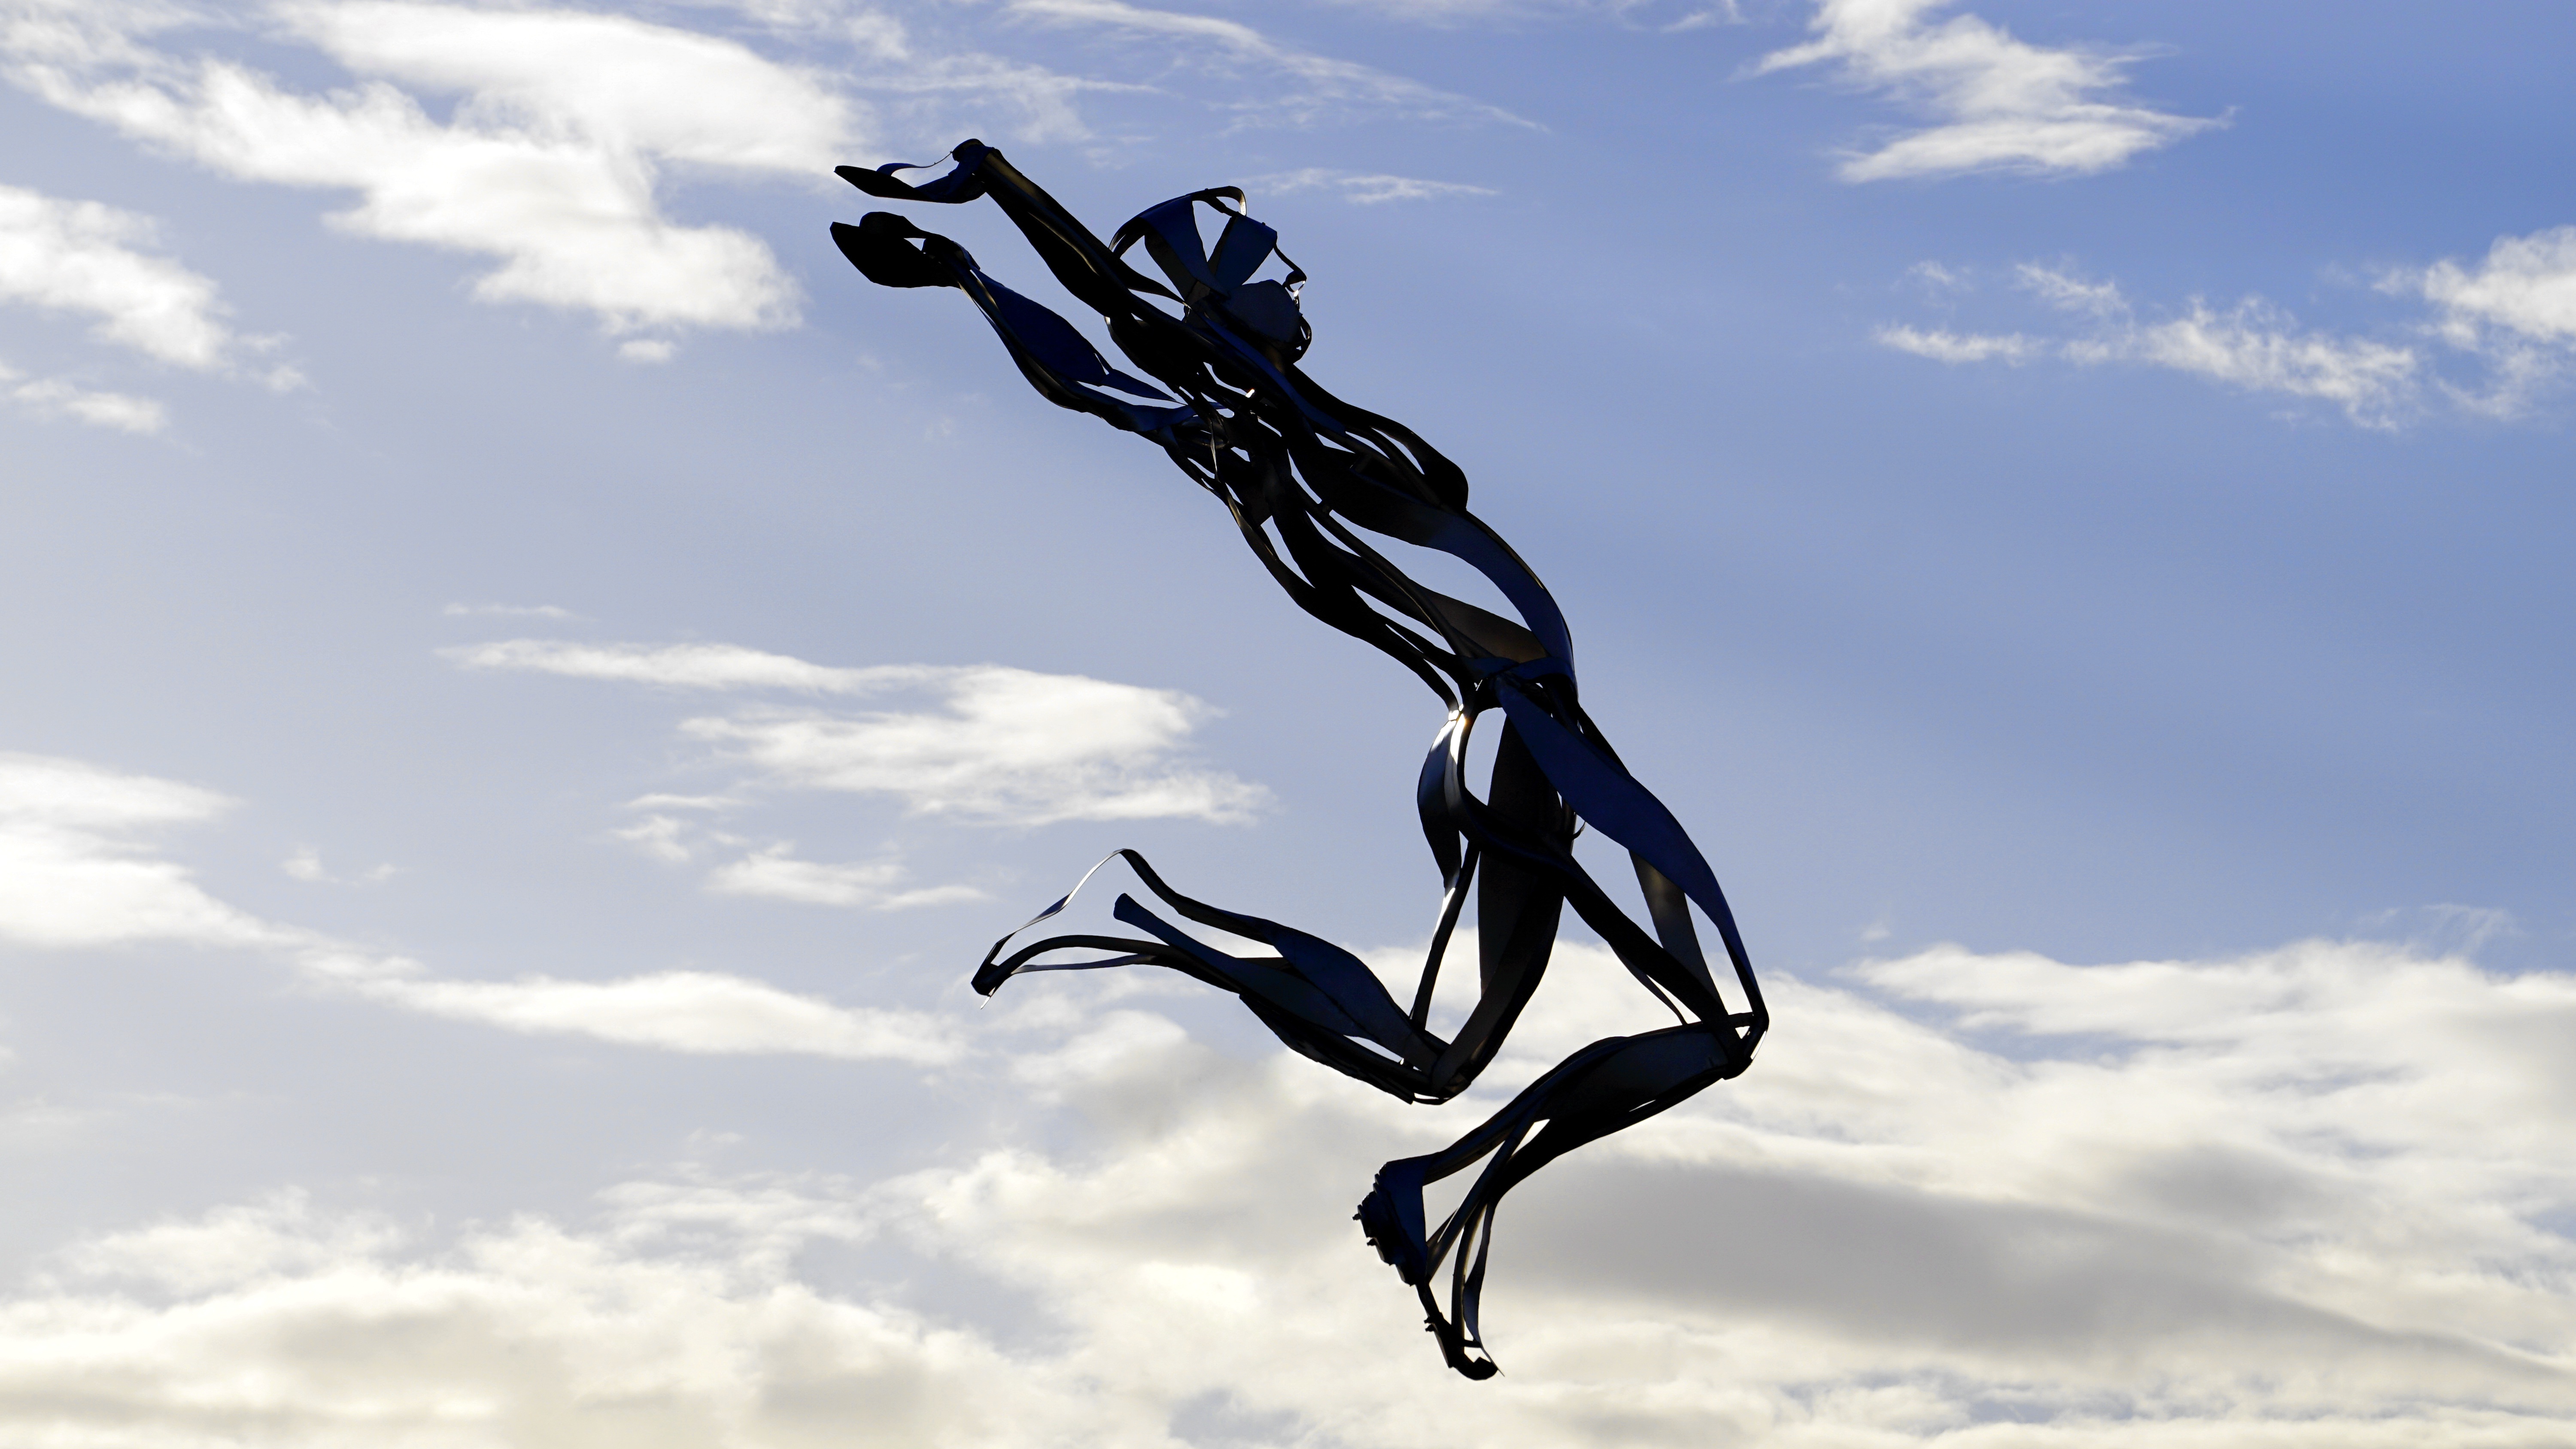
outline, architecture, sky, retro, wind, monument, jumping, diving, statue, symbol, landmark, blue, extreme sport, artwork, sculpture, design, sports, culture, style, milton keynes, greg rutherford, leaping man statue, clare bigger, atmosphere of earth